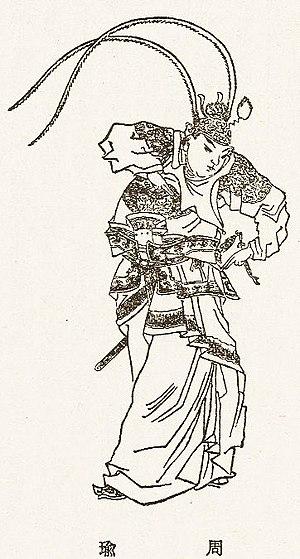
Zhou Yu 周瑜, également orthographié Tcheou Yu, avait pour prénom social Gongjin. C’était un stratège militaire chinois de la fin de la dynastie Han et du début de la période des Trois Royaumes. Il était le frère d’armes de Sun Ce, fondateur du royaume de Wu, et servit ensuite le frère de celui-ci, Sun Quan. Il est considéré comme le principal artisan de la victoire de la Bataille de la Falaise rouge qui opposa la coalition Shu/Wu à Cao Cao et qui obligera ce dernier à renoncer à unifier la Chine. Son personnage a été immortalisé dans le roman Histoire des Trois Royaumes et dans de nombreux opéras. On le connaît au Japon sous le nom de Shūyu Kōkin.